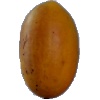
Label: Cucumber Ripe 2